Julie Madison

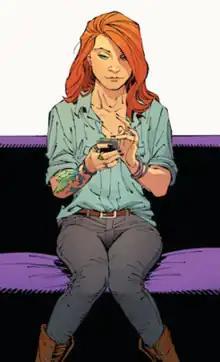
Julie Madison in "Batman" vol. 2, #33 (Sept. 2014) Art by Greg Capullo and Danny Miki.

Julie Madison is a fictional character appearing in American comic books published by DC Comics, commonly in association with the superhero Batman. The character first appeared in "Detective Comics" #31 (September 1939) and was created by Gardner Fox, Bob Kane, and Sheldon Moldoff. She is best known as being Batman's first significant romantic interest.